Truffaldino from Bergamo

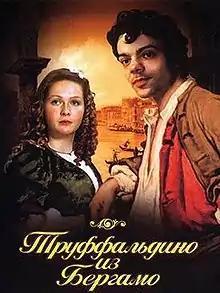

Truffaldino from Bergamo is a 1976 Soviet two-part television romantic comedy musical film directed by Vladimir Vorobyov, based on the play "Servant of Two Masters" by Italian writer Carlo Goldoni and featuring music by Alexander Kolker. The film follows a commedia dell'arte format around the quick-witted Harlequin Truffaldino as he is caught up in a love story between two Turinese fugitives in Venice.